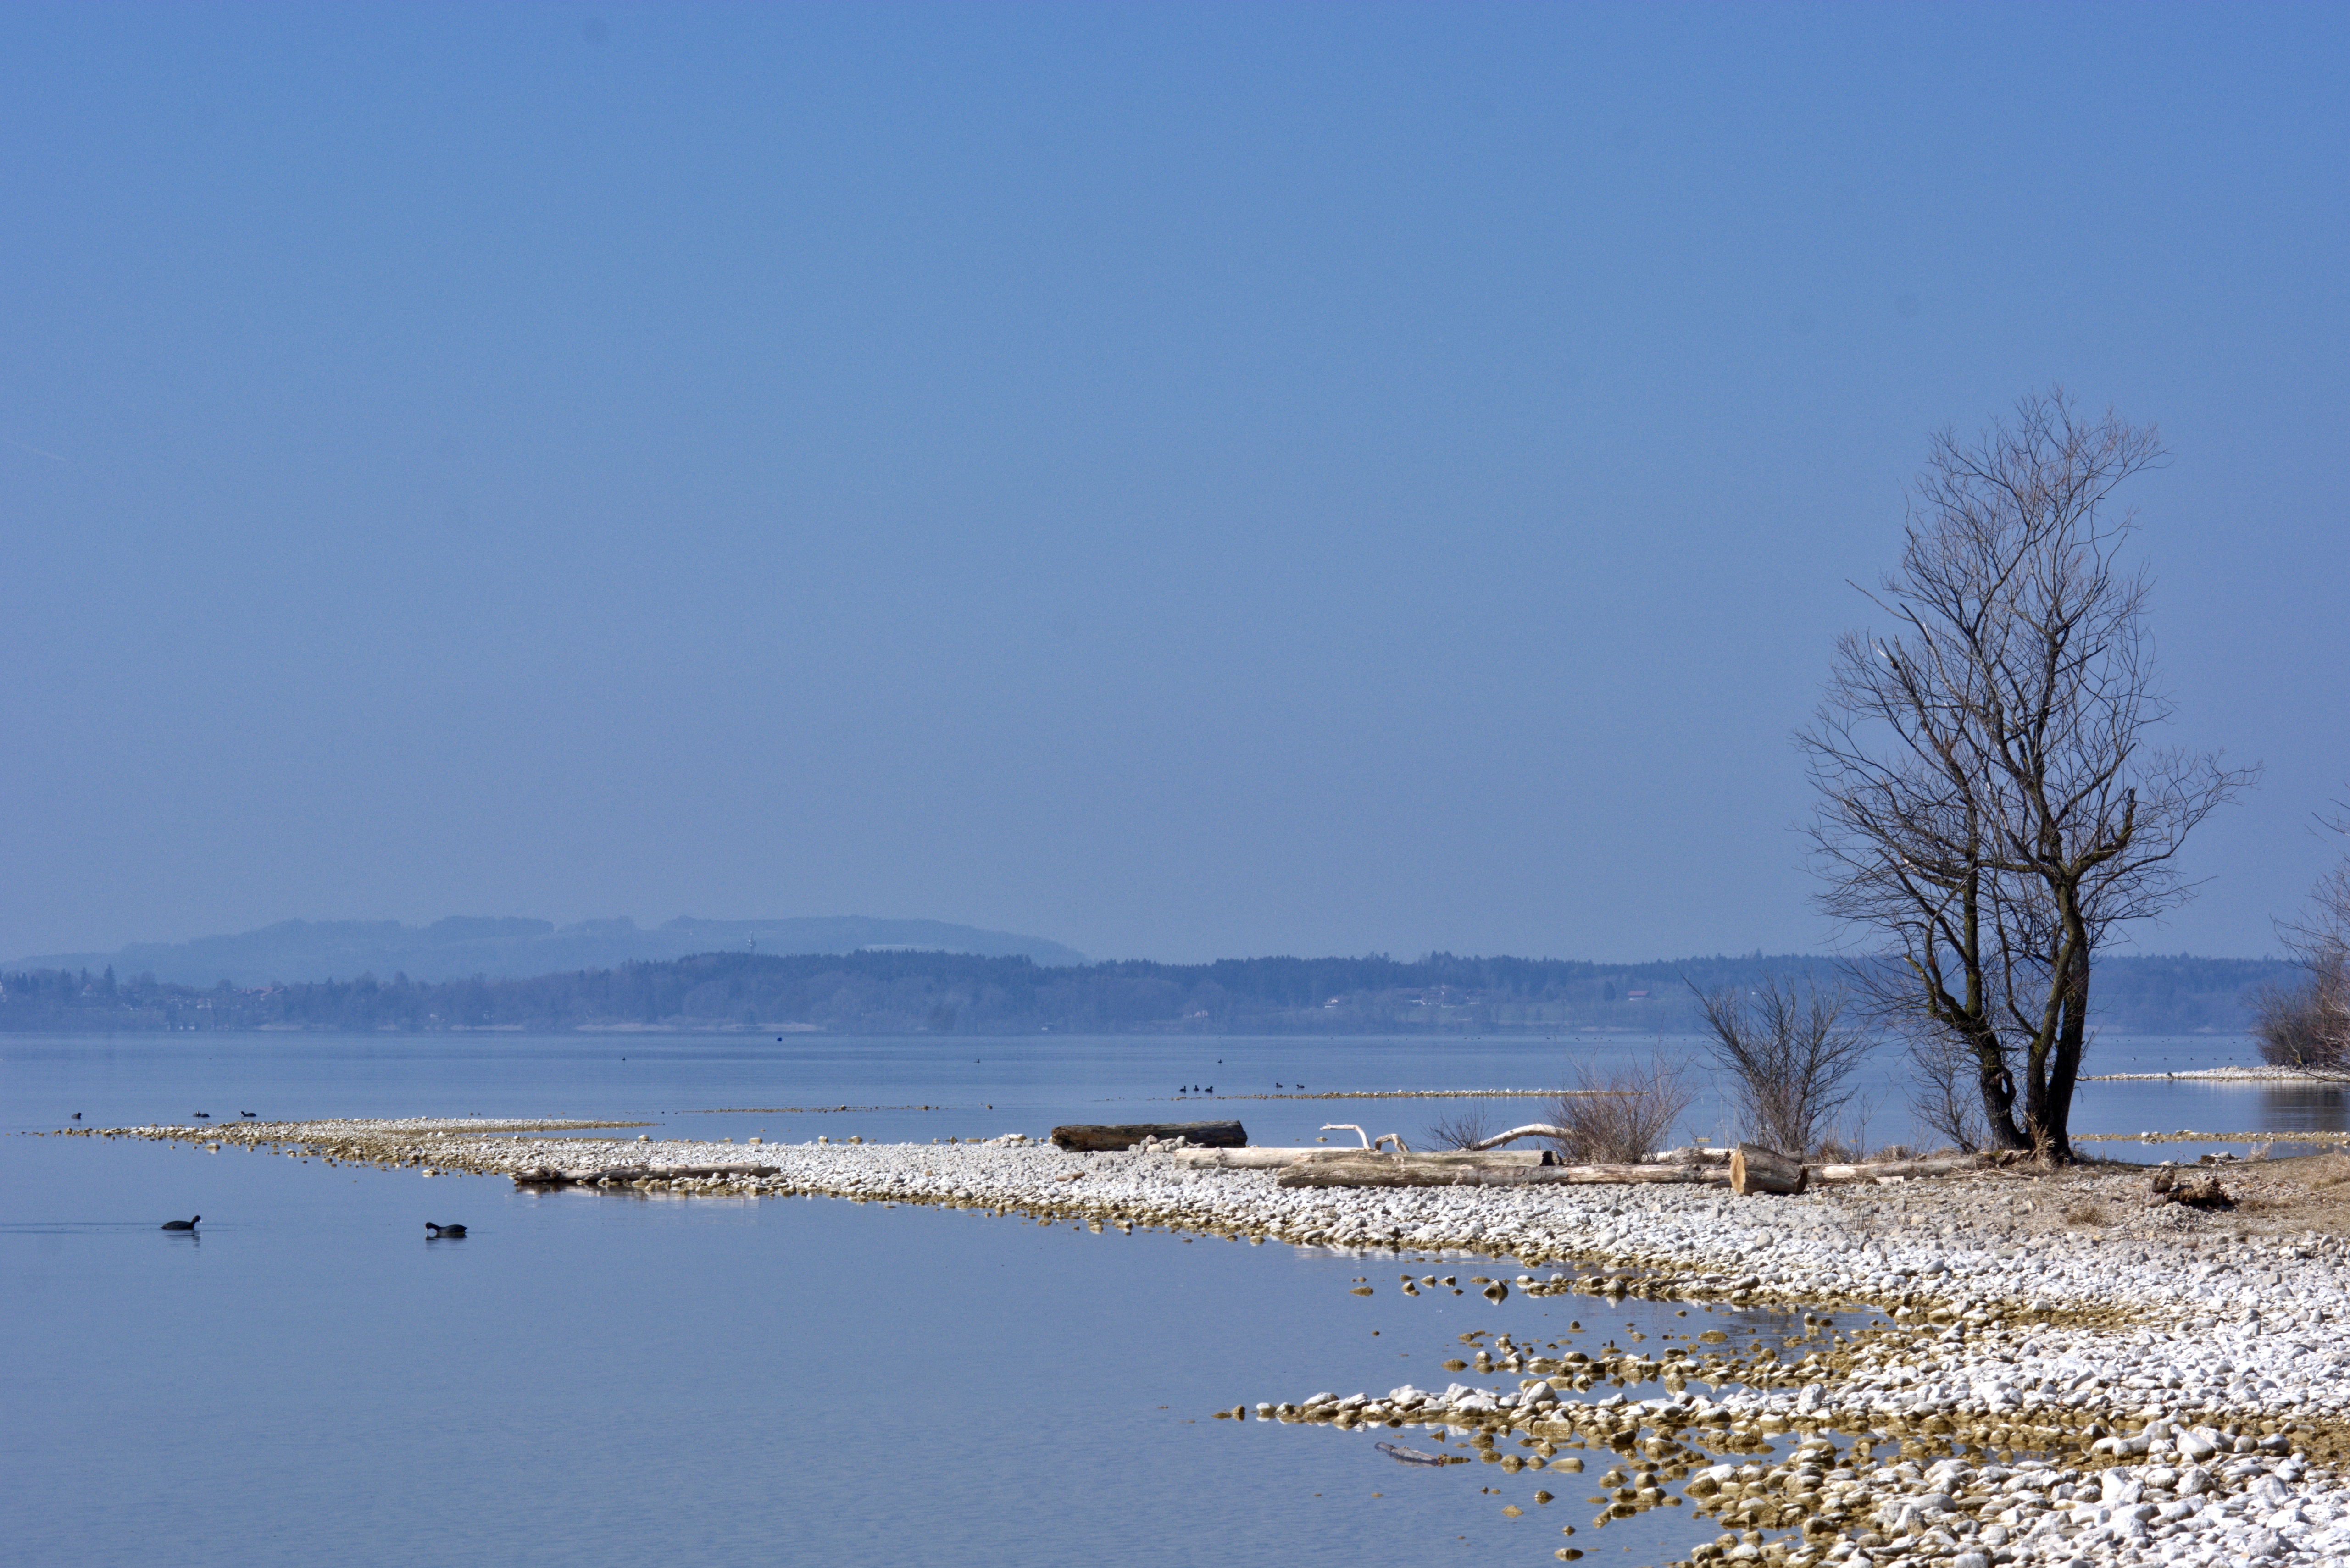
beach, landscape, sea, coast, tree, water, nature, marsh, snow, winter, morning, shore, lake, frost, river, ice, reflection, relax, weather, holiday, blue, rest, reservoir, season, blue sky, stones, bank, relaxation, holidays, wetland, bavaria, mood, loch, waters, idyll, nature conservation, recovery, chiemsee, seaside resort, atmospheric phenomenon